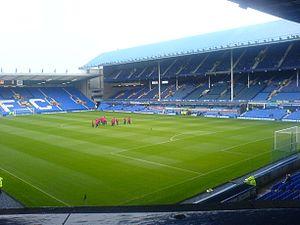
Goodison Park est un stade de football situé à Liverpool, en Angleterre.
Liverpool [livœʁpul] est une cité et un district métropolitain du Merseyside dans la région de l'Angleterre du Nord-Ouest sur la rive est et nord de l'estuaire du fleuve Mersey. La ville faisait partie du comté du Lancashire jusqu'en 1974 avant la formation du comté de Merseyside.
Creed : L'Héritage de Rocky Balboa est un film dramatique américain réalisé par Ryan Coogler, sorti en 2015. Il s'agit d'un spin-off de la série Rocky.
L'Everton Football Club est un club professionnel de football anglais, basé dans la ville de Liverpool et fondé en 1878 dans le district d'Everton, qui fait partie en 1888 des membres fondateurs du championnat anglais, la Football League.
Le Merseyside Derby est un derby entre les deux principaux clubs de football de la ville de Liverpool, dans le nord ouest de l'Angleterre, à savoir le Liverpool Football Club et l'Everton Football Club.